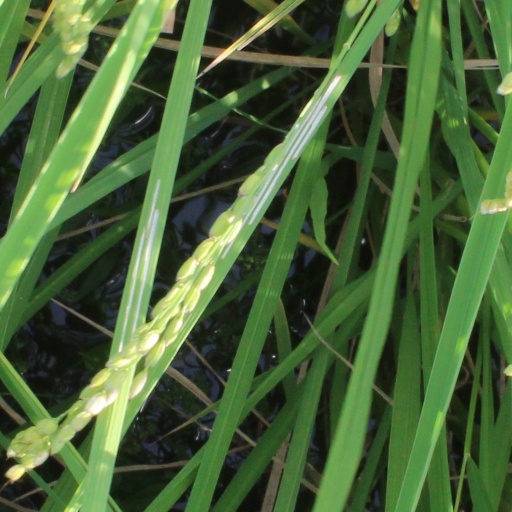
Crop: rice